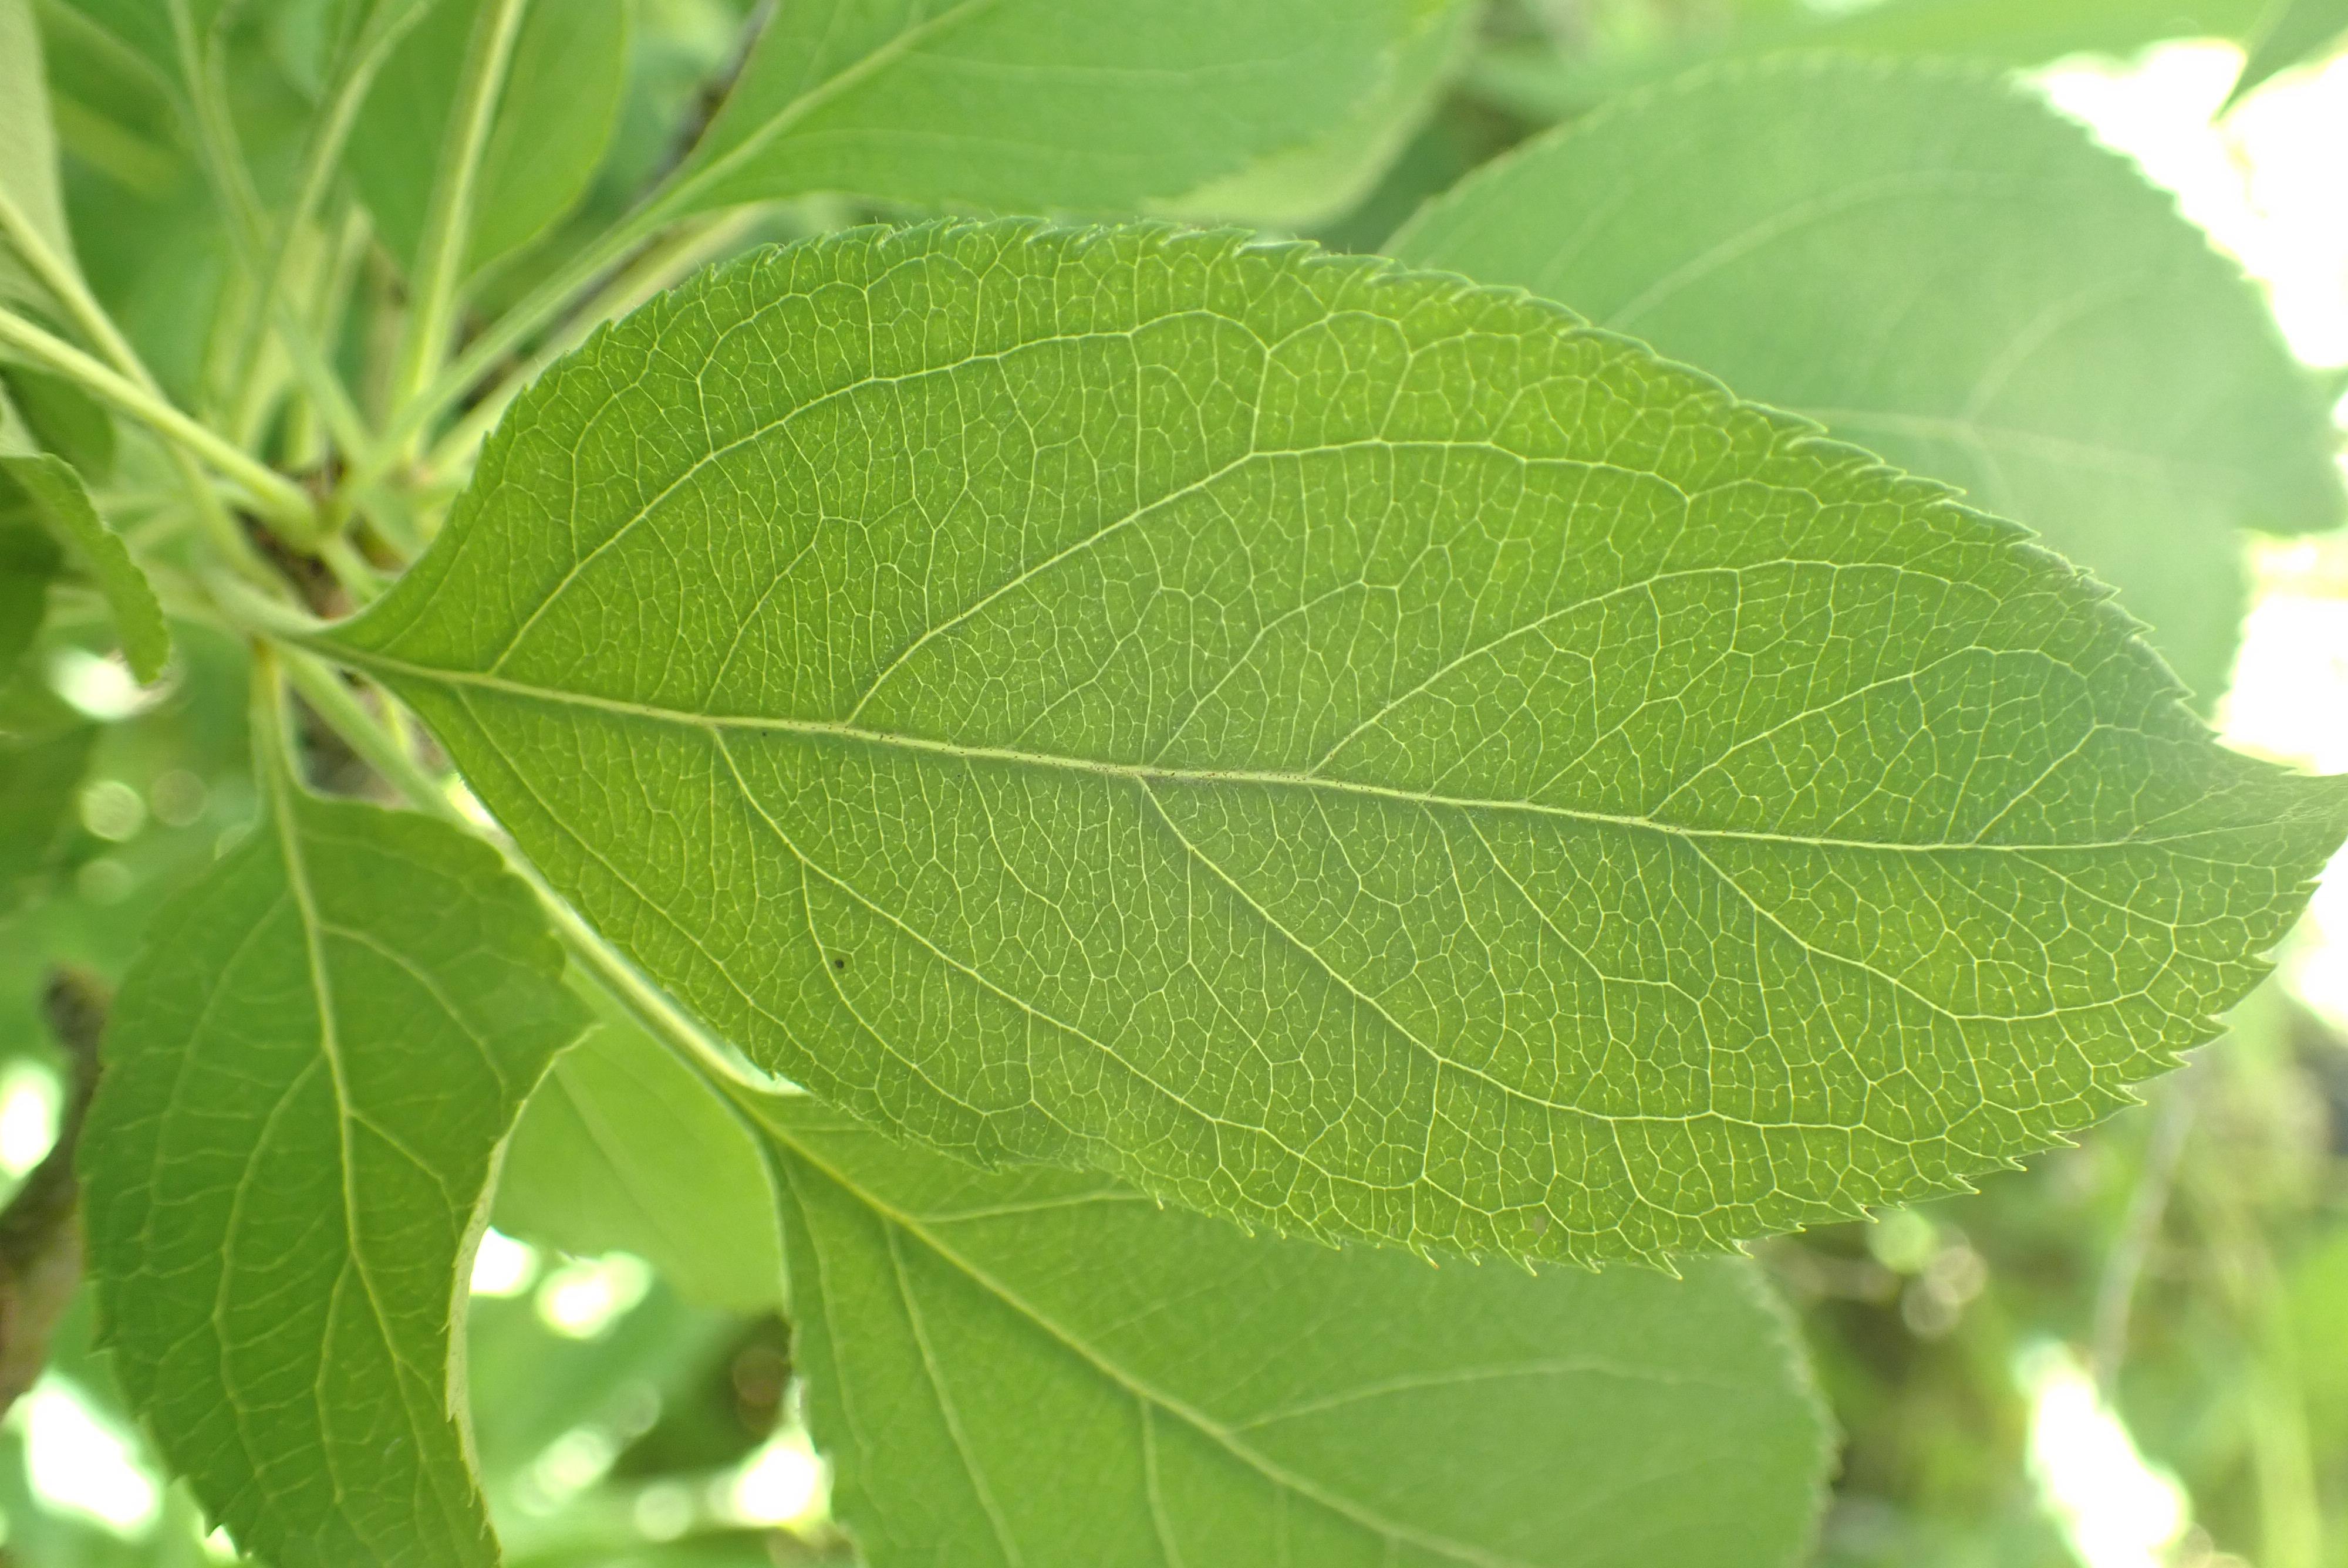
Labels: healthy